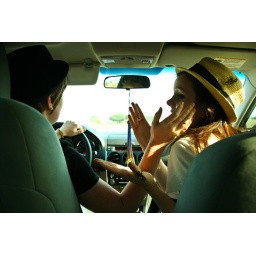
Titanic love connections in Allison's car on country roads